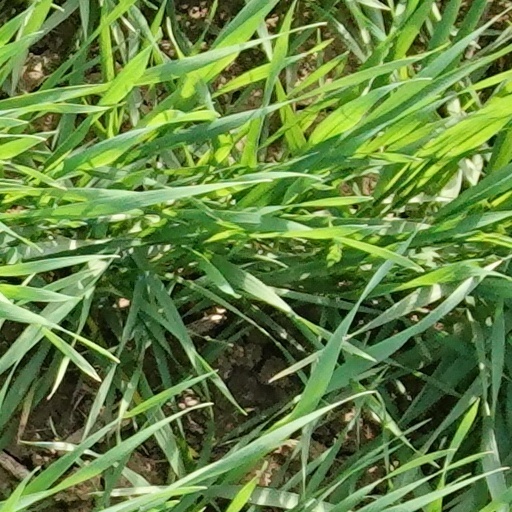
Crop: wheat